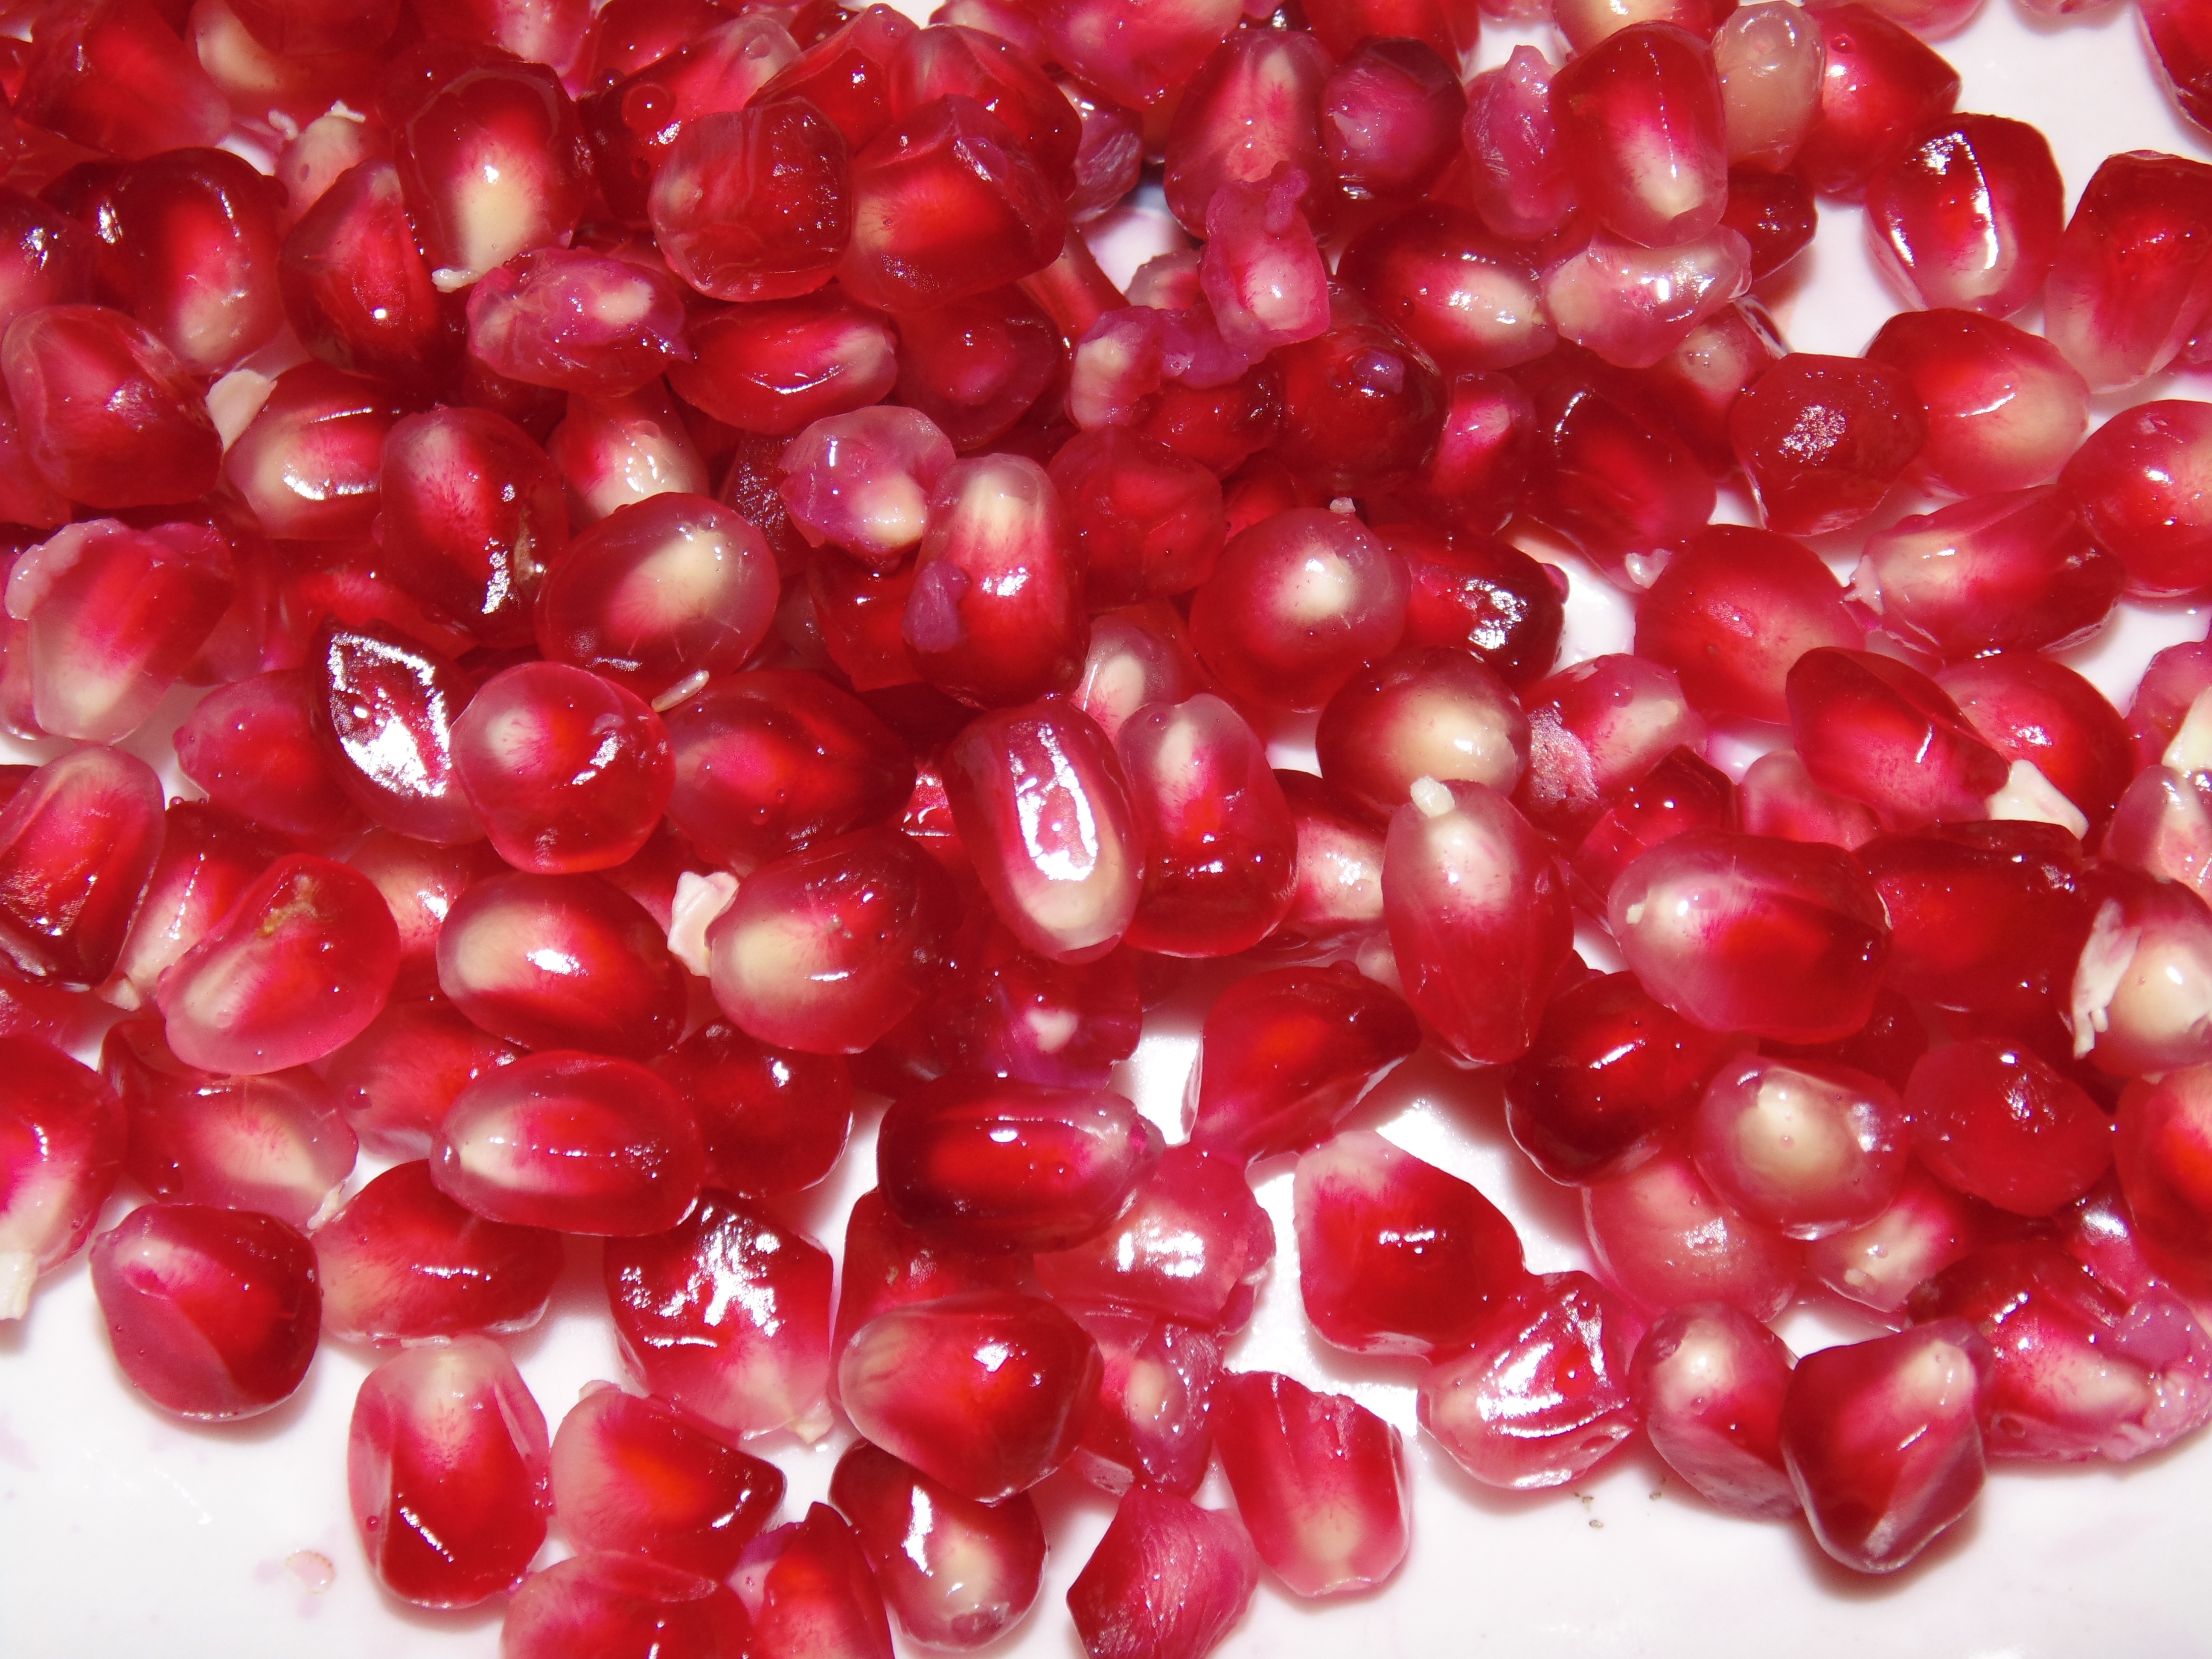
plant, fruit, berry, petal, food, red, produce, pomegranate, cranberry, shrub, flowering plant, lingonberry, land plant, frutti di bosco, zante currant, lingonberry jam, pink peppercorn, cranberry juice, pomegranate cleaned